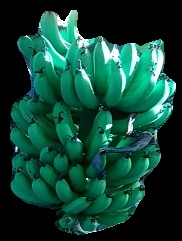
Variety: pachbale
Grade: grade1